Veyssilieu

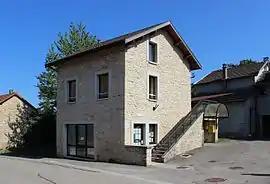
The town hall of Veyssilieu

Veyssilieu is a commune in the Isère department in southeastern France.